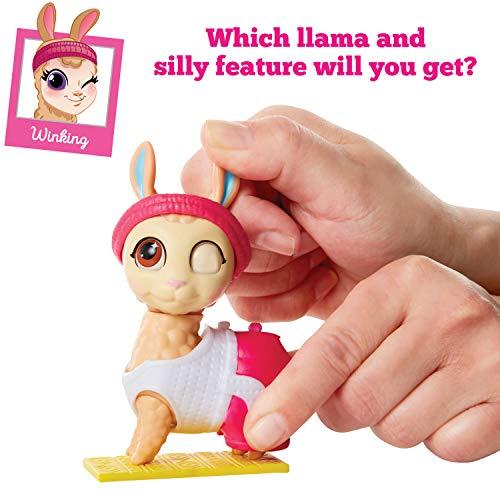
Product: Who's Your Llama Surprise Figures! Series #2 – 12 Different Collectible Figures Available! Includes 2 Mystery Pack for A Total of 2 Toy Llama Figurines [Amazon Exclusive 2 Pack]
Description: Each mystery pack comes with a different Llama figure, each individually blind packed 2 mystery packs are included.
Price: $12.99
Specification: ProductDimensions:3x2.5x4inches|ItemWeight:8.5ounces|ShippingWeight:8.5ounces(Viewshippingratesandpolicies)|ASIN:B07SMBSMGG|Itemmodelnumber:B07SMBSMGG|Manufacturerrecommendedage:4-7years